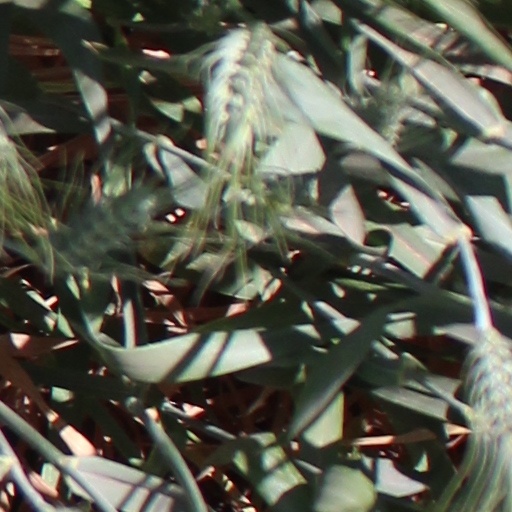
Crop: wheat